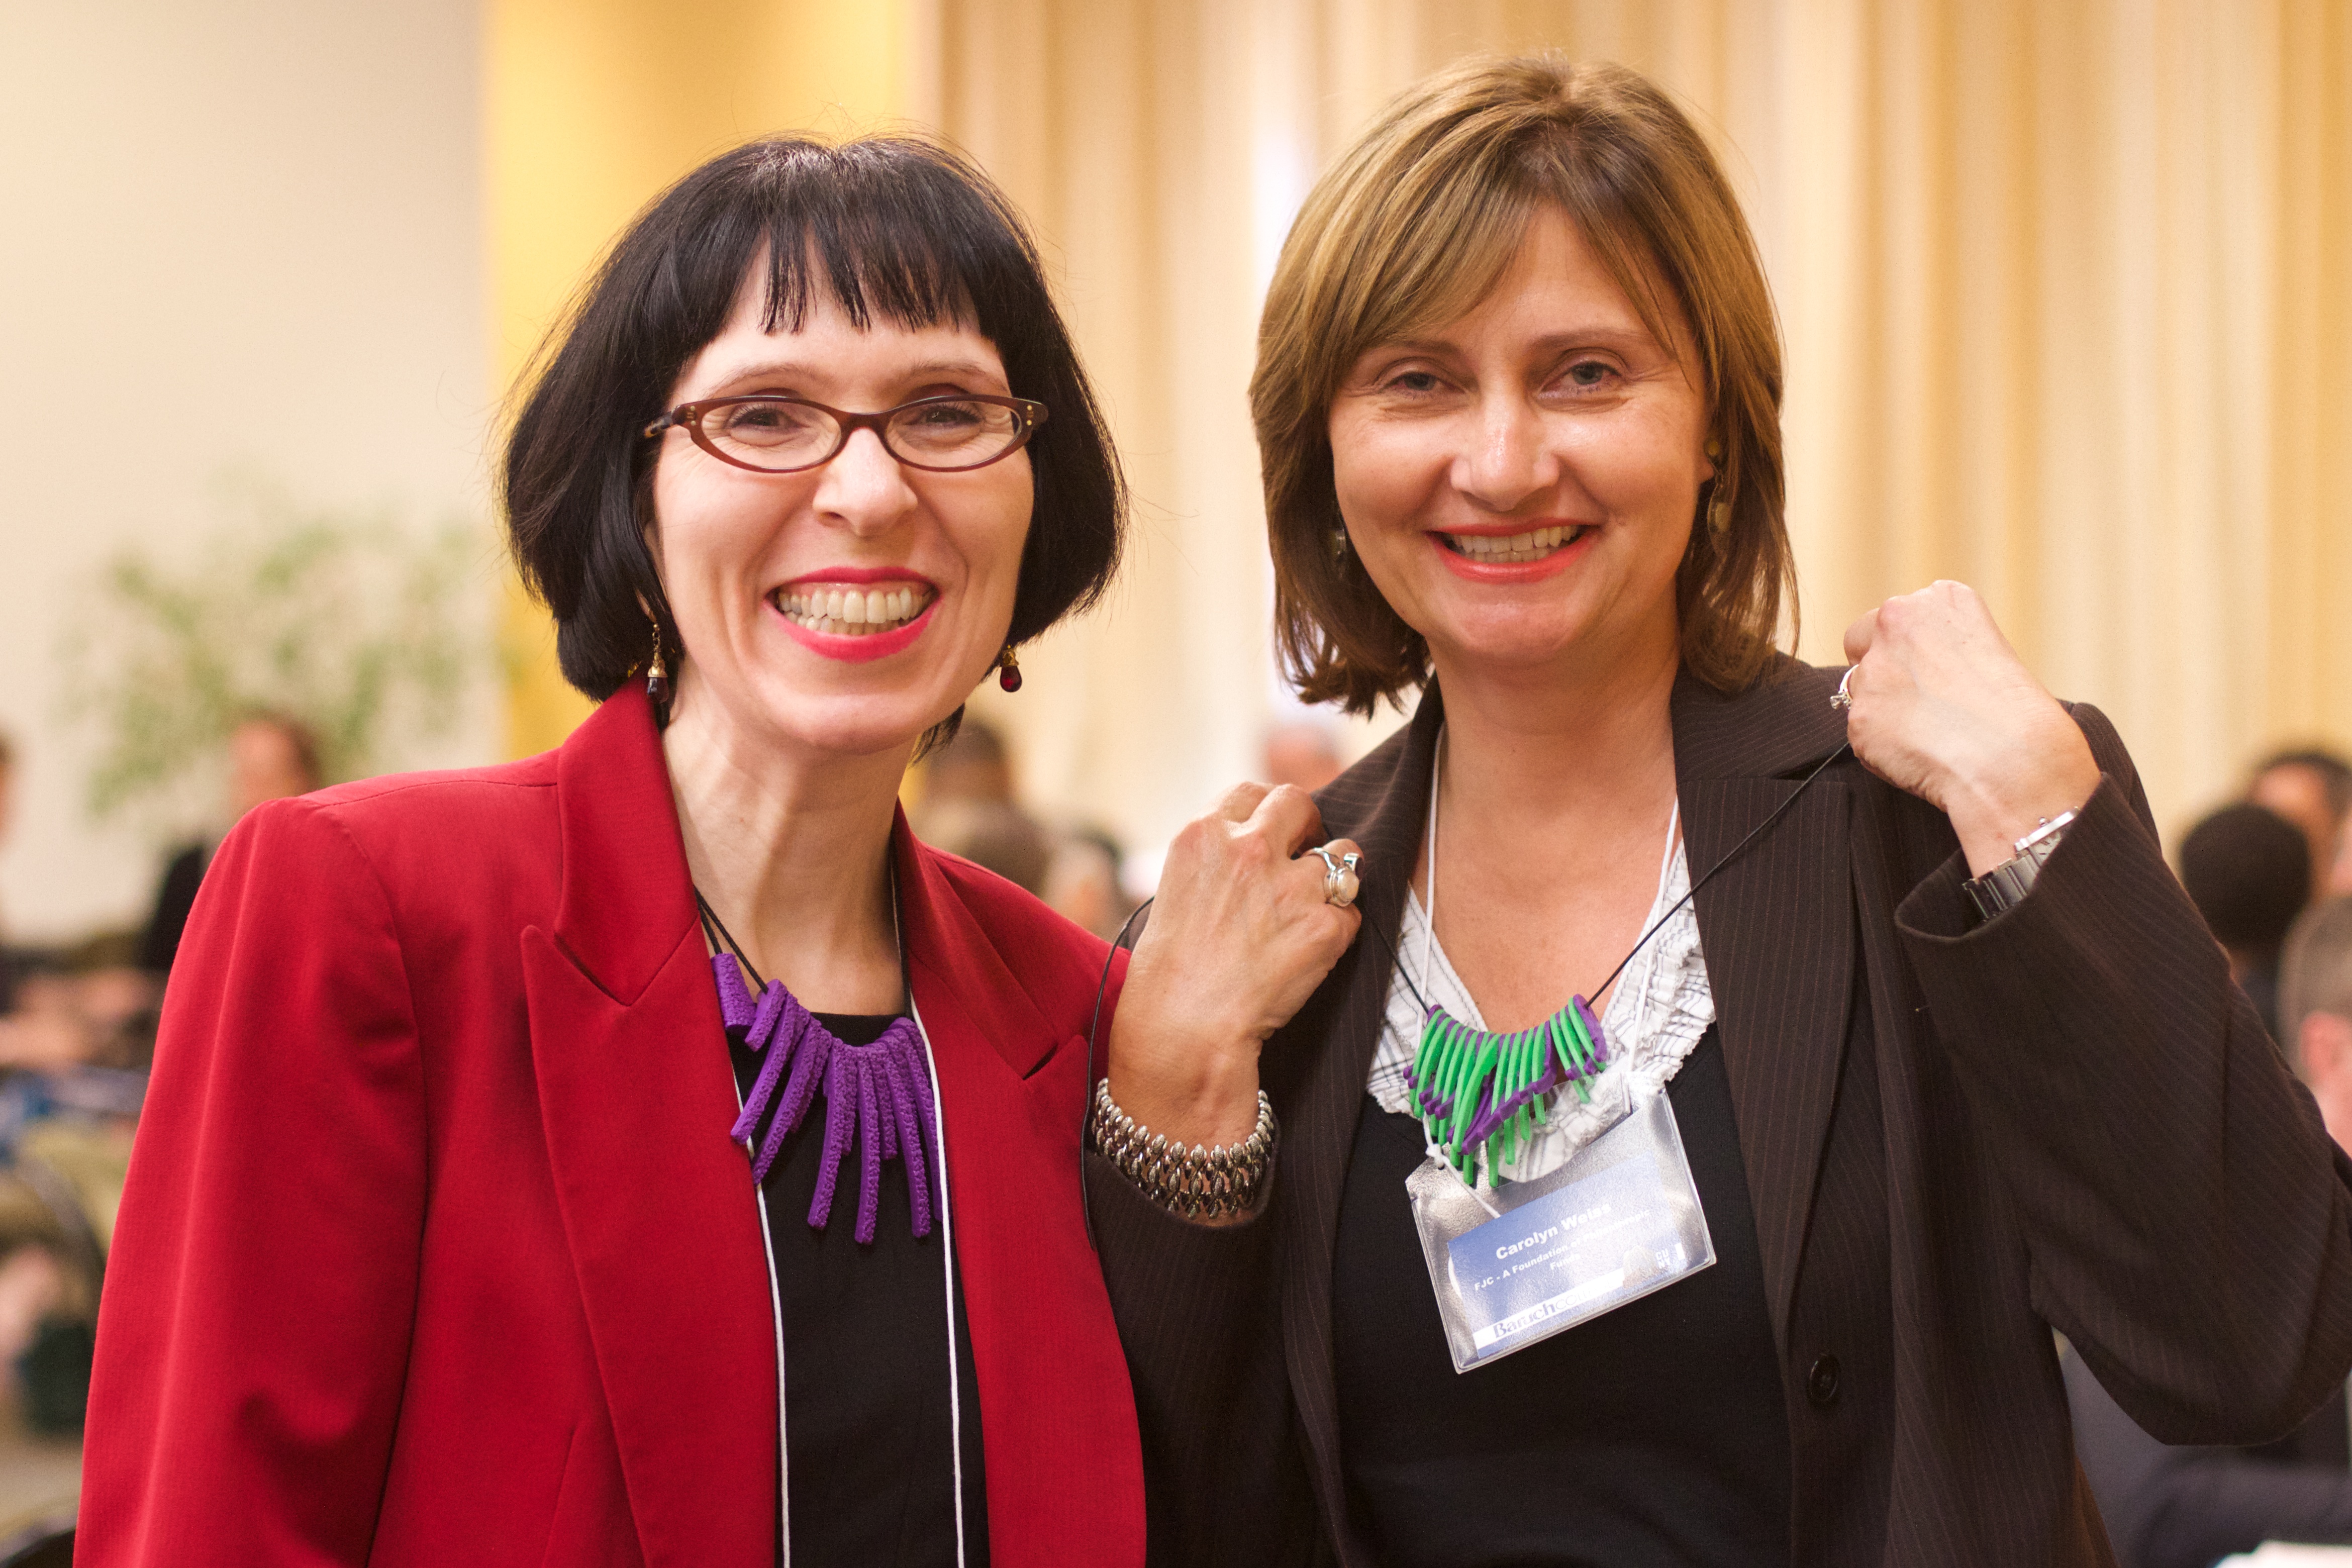
person, blsci